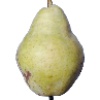
Label: Pear Williams 1